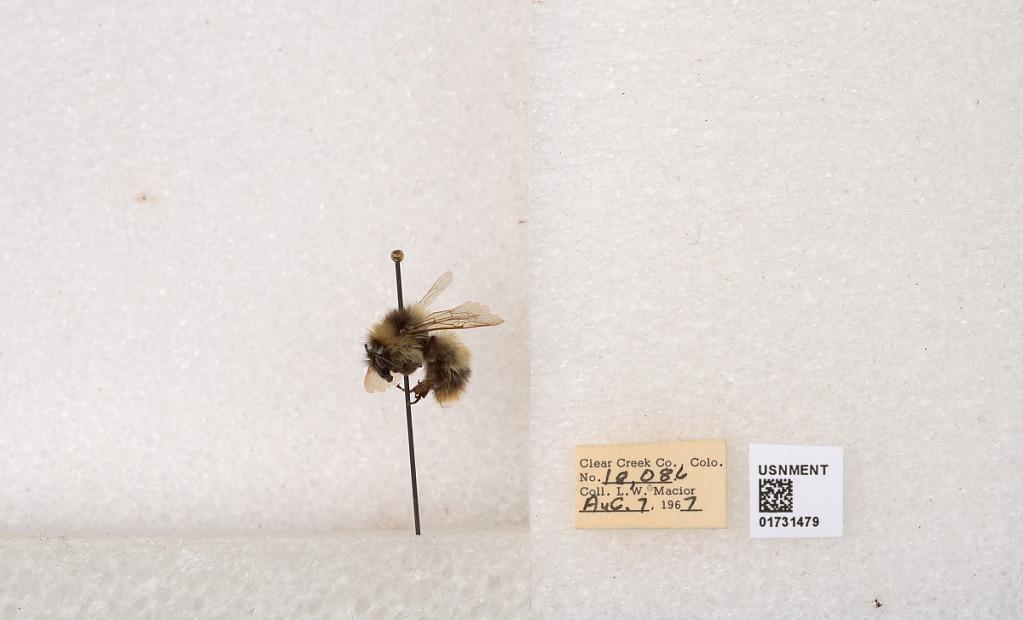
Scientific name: Bombus kirbyellus
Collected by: L. Macior
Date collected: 1967-8-7
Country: United States
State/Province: Colorado
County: Clear Creek
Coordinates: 39.6891, -105.644